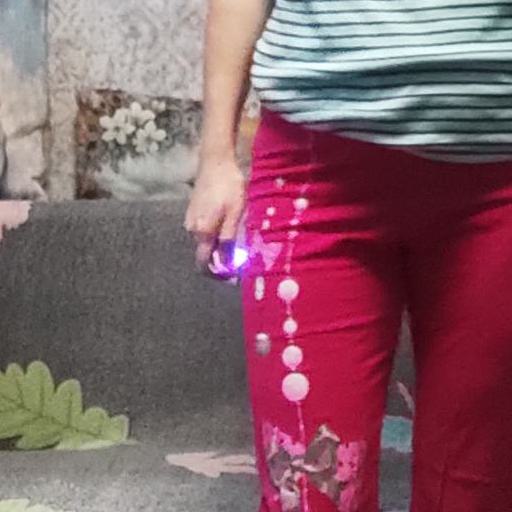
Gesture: no_gesture